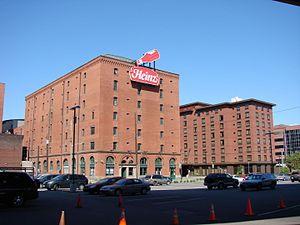
H. J. Heinz Company, généralement nommée Heinz, est une entreprise agroalimentaire américaine qui fabrique et distribue des sauces, des plats préparés et de la nutrition infantile dans plus de 200 pays.